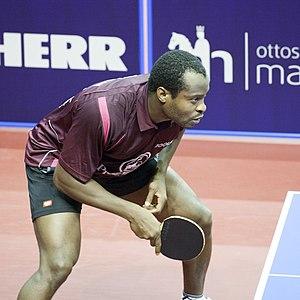
Quadri Akinade Aruna né le 9 août 1988 à Oyo au Nigeria est un pongiste nigérian.